Visionary Heads

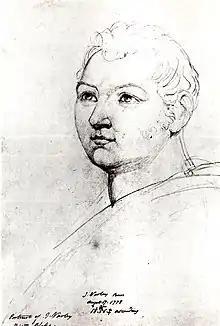
"Portrait of John Varley" by William Blake, c. 1818; 280x192mm, London National Portrait Gallery

Blake's biographer Alexander Gilchrist describes the meetings in the following manner: